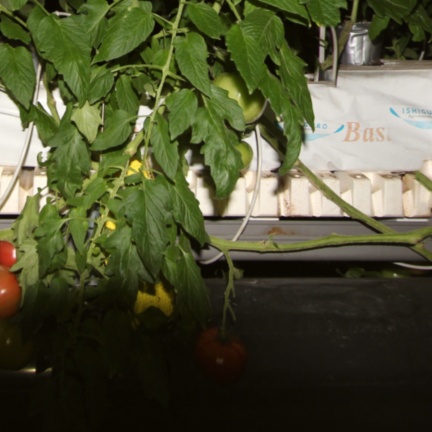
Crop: tomato